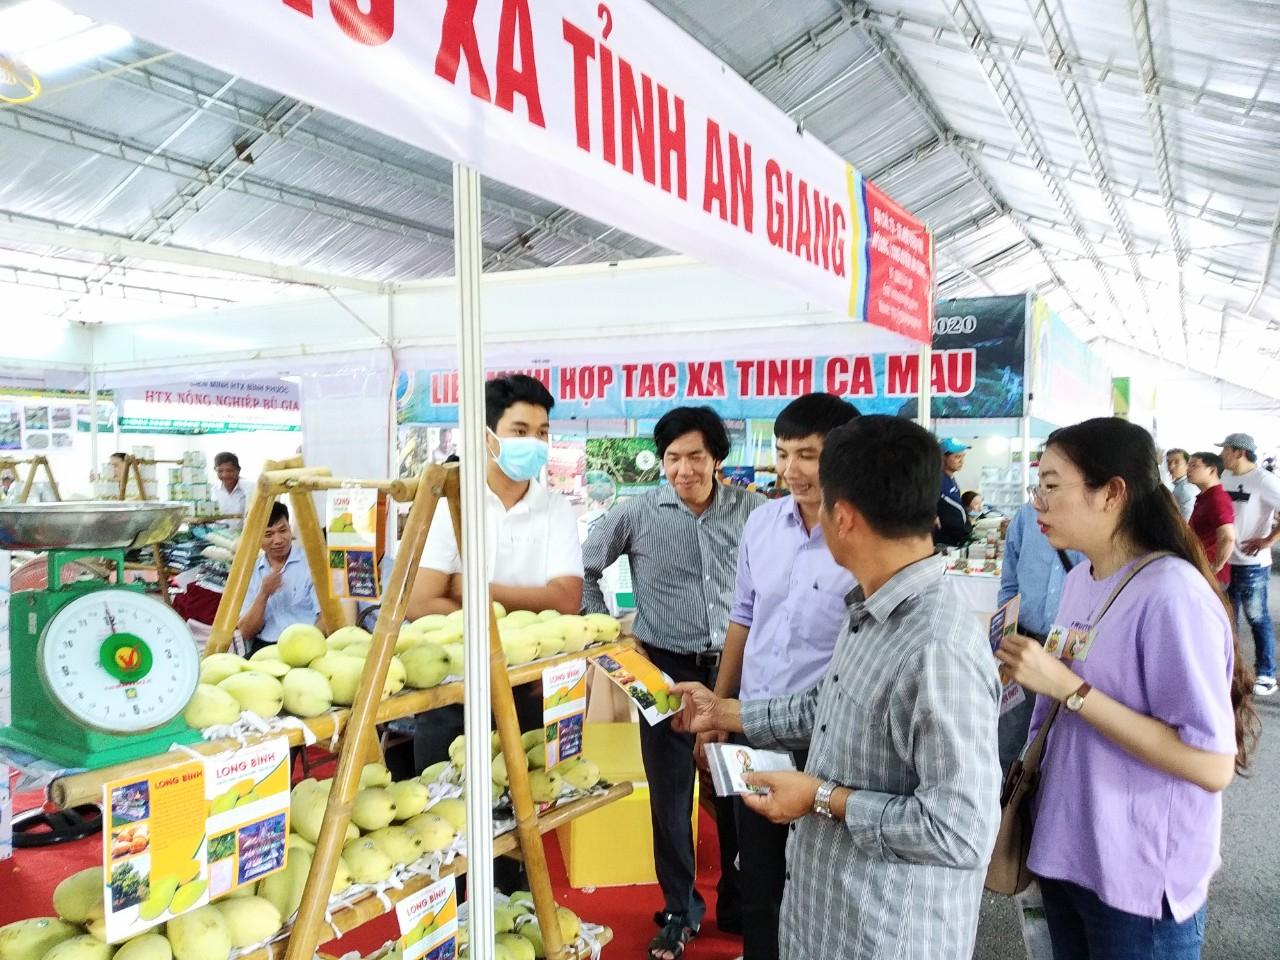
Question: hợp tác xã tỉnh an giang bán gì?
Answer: hợp tác xã tỉnh an giang bán xoài